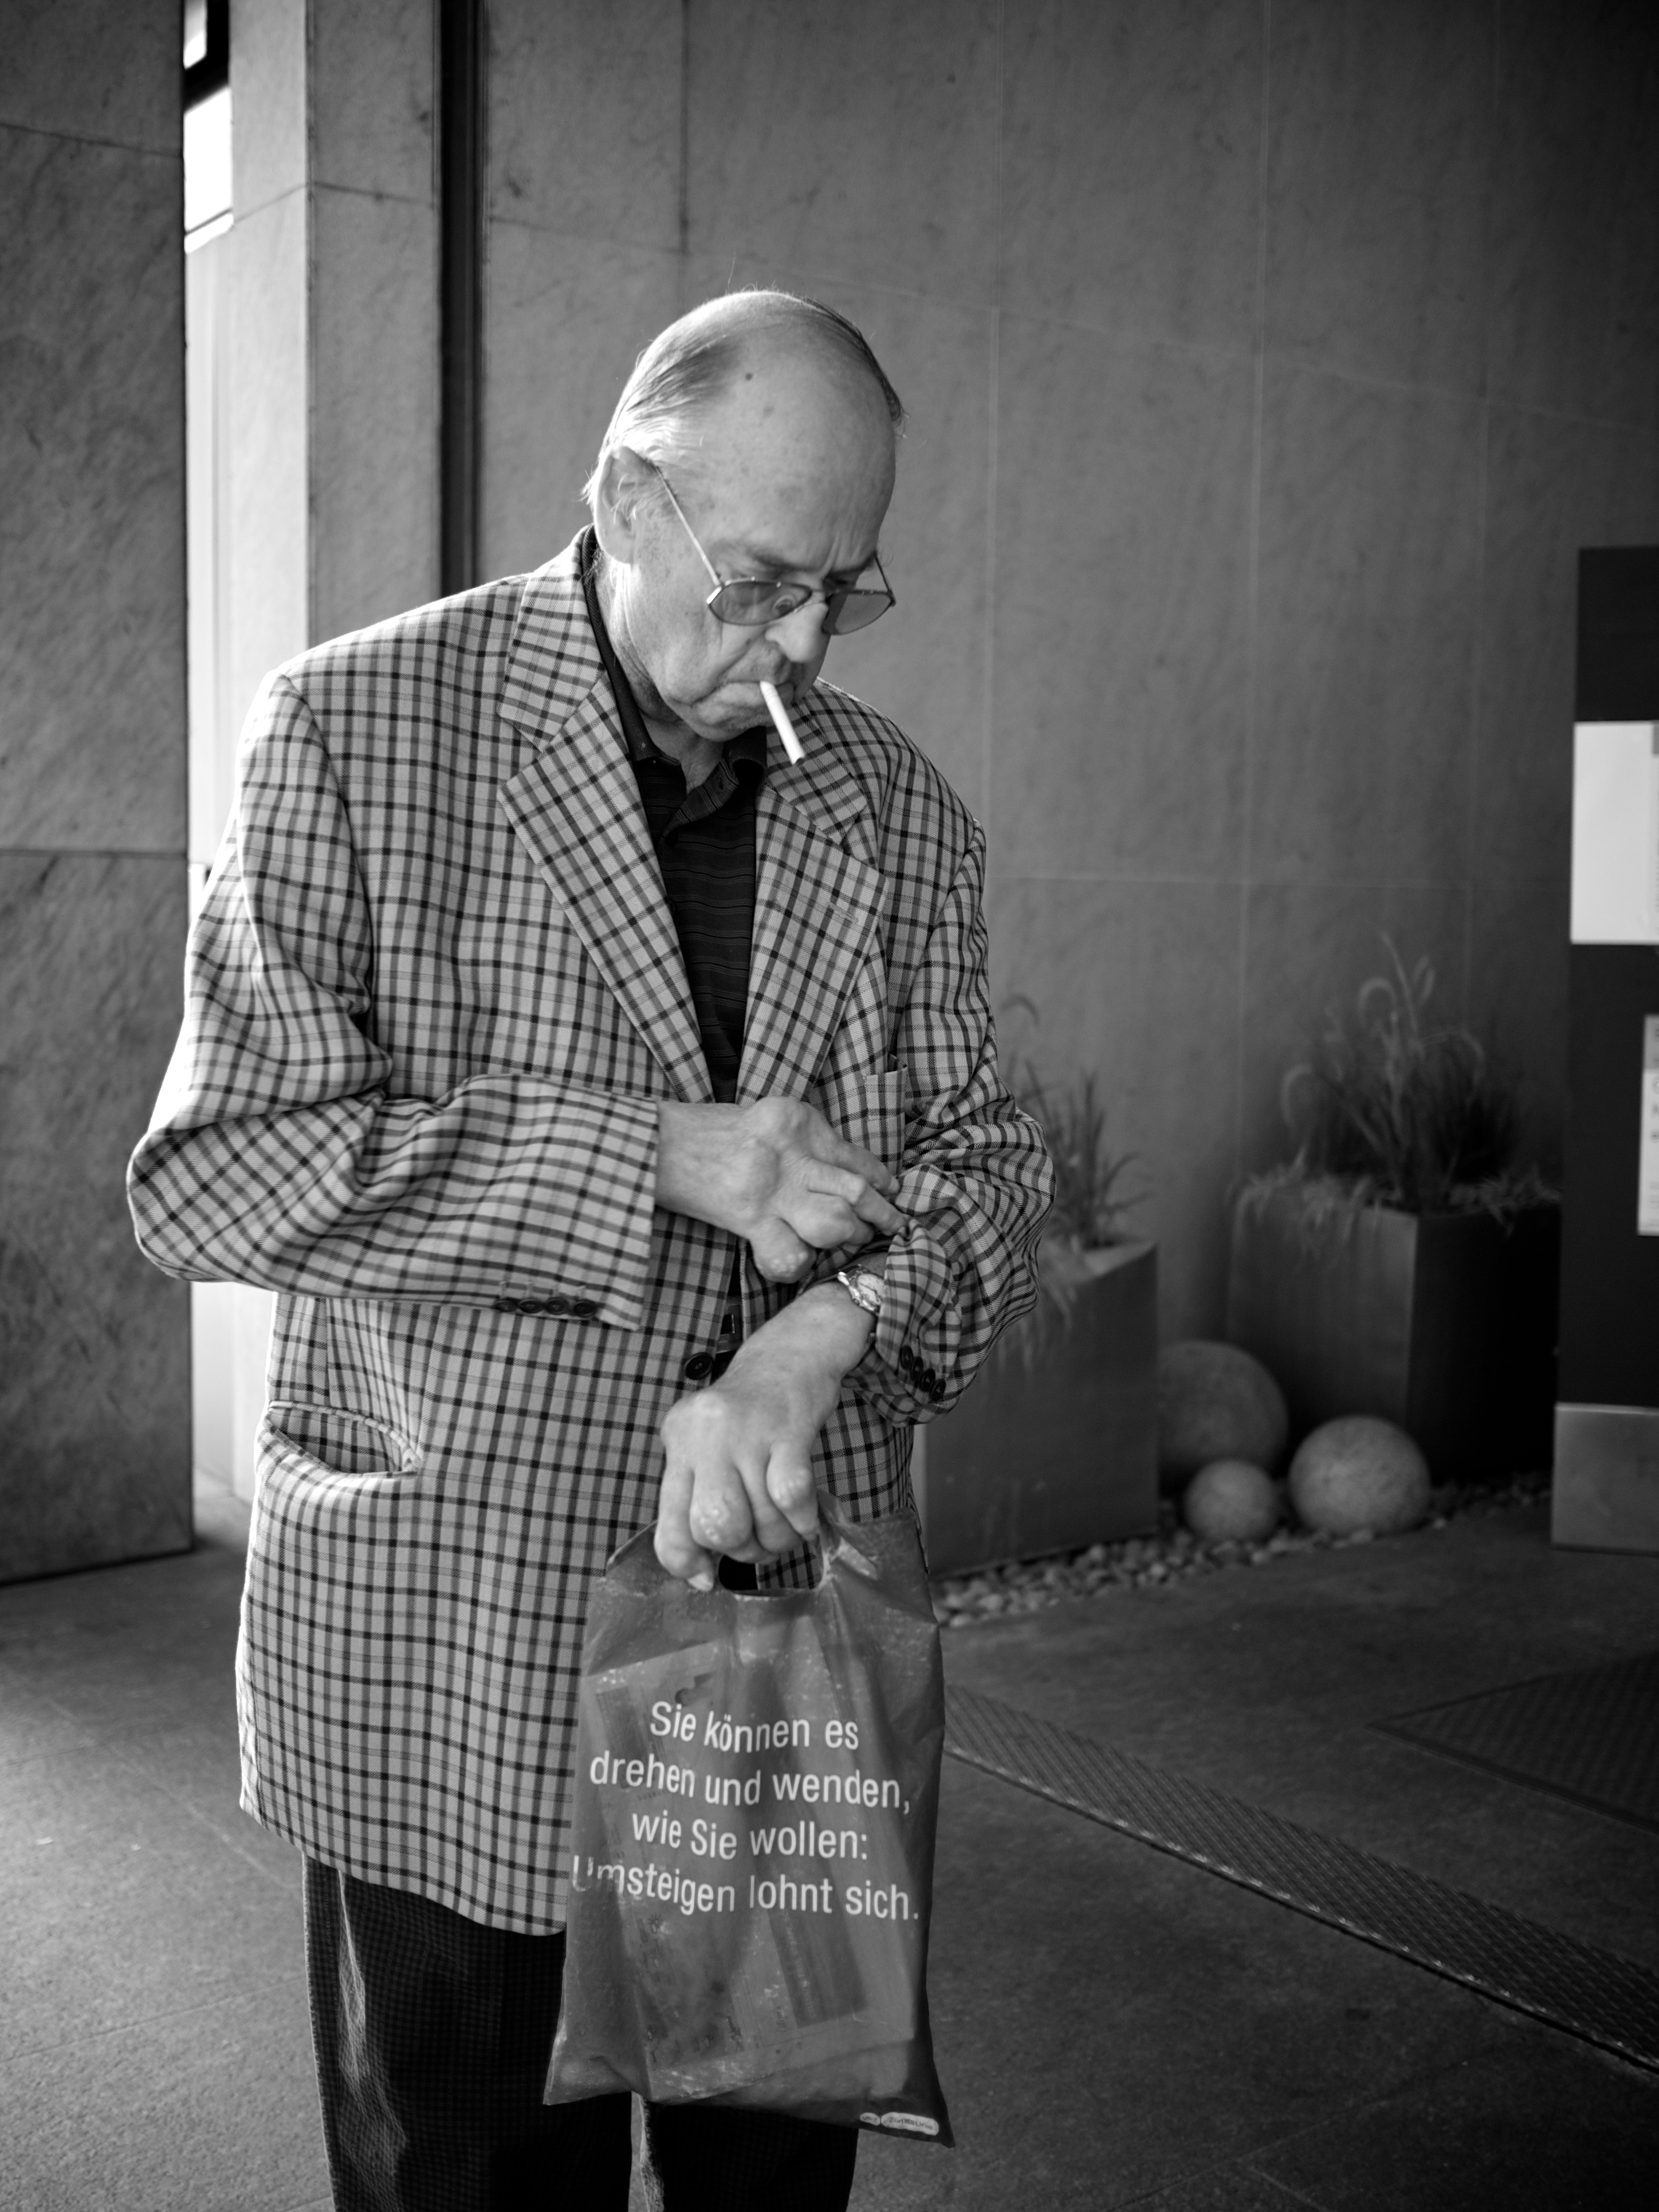
man, black and white, white, street, photography, ebook, male, portrait, sitting, training, fashion, black, monochrome, streetphotography, flickr, thomas, video, olympus, photograph, omd, fuji, leica, monochrom, leuthard, hcb, thomasleuthard, monochrome photography, film noir, human positions